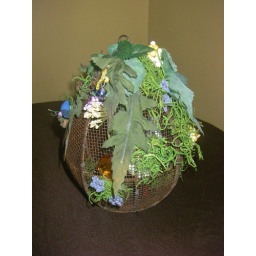
She shares her space in the trees with the birds of the forest.